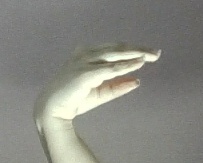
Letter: jeem